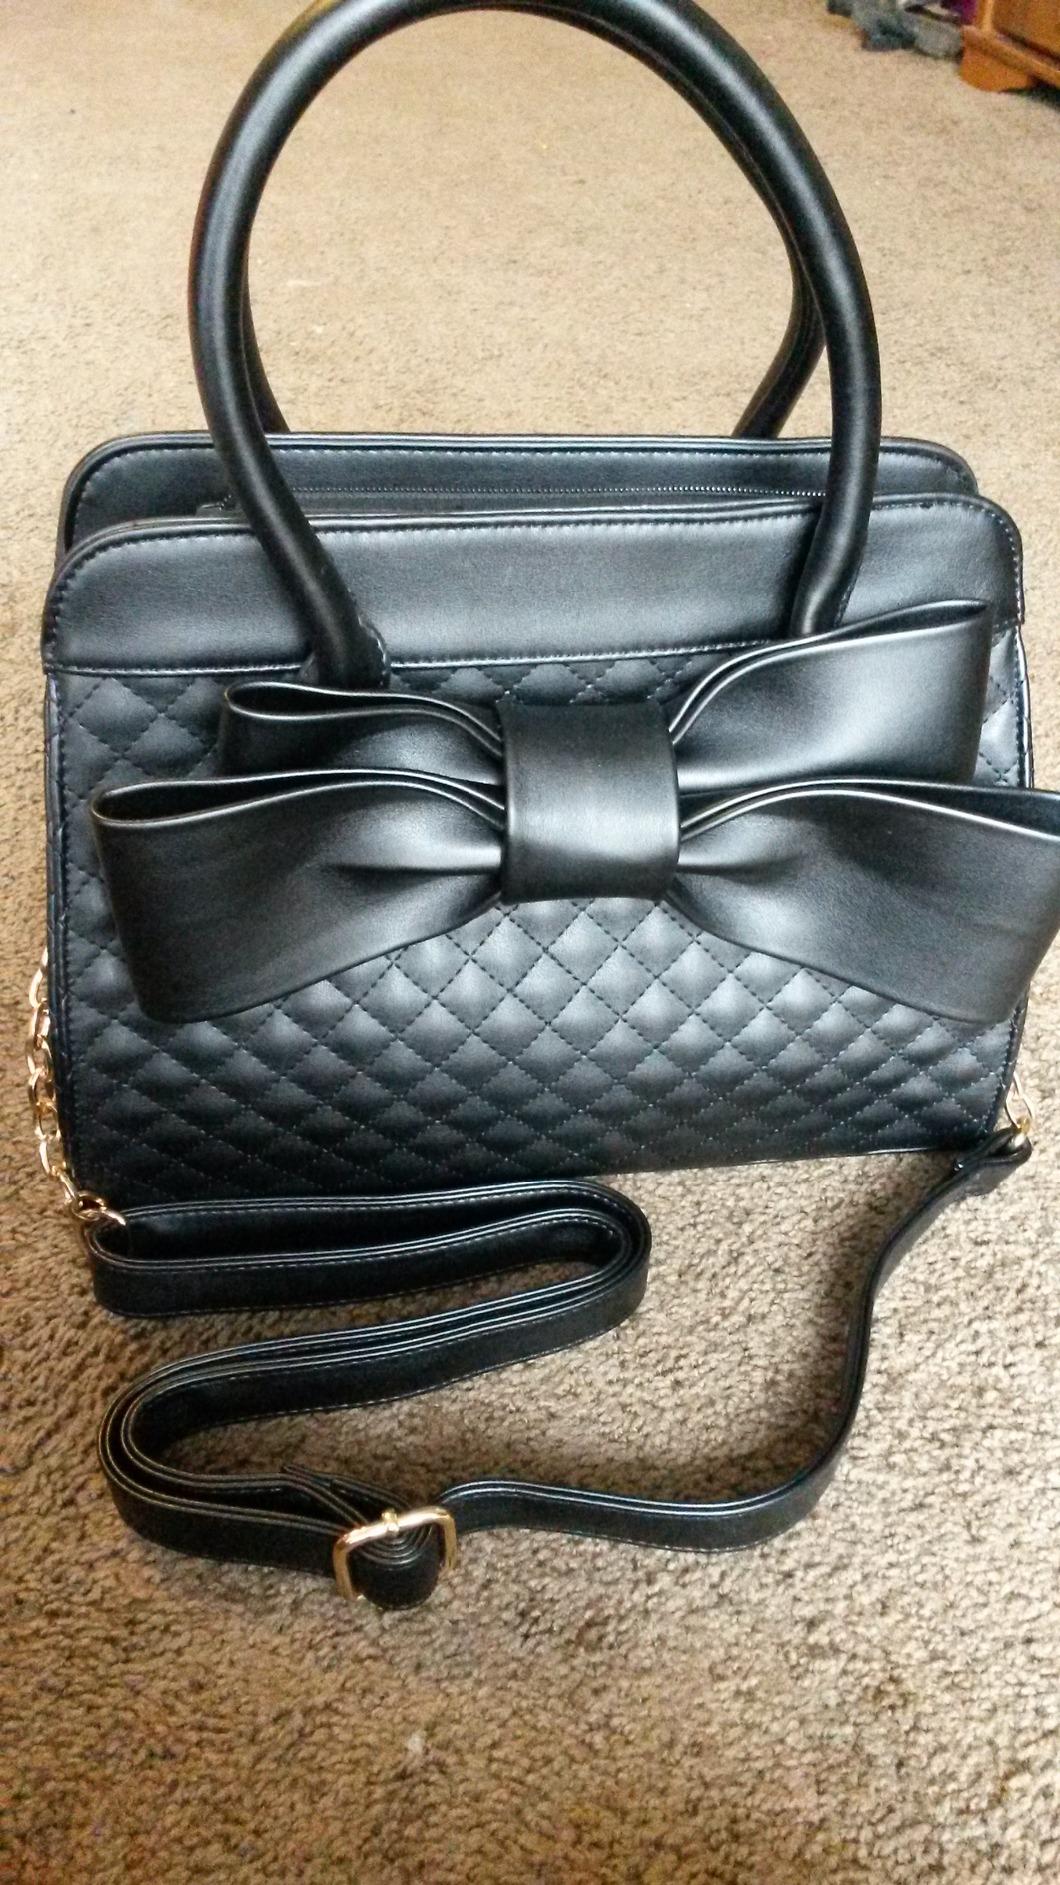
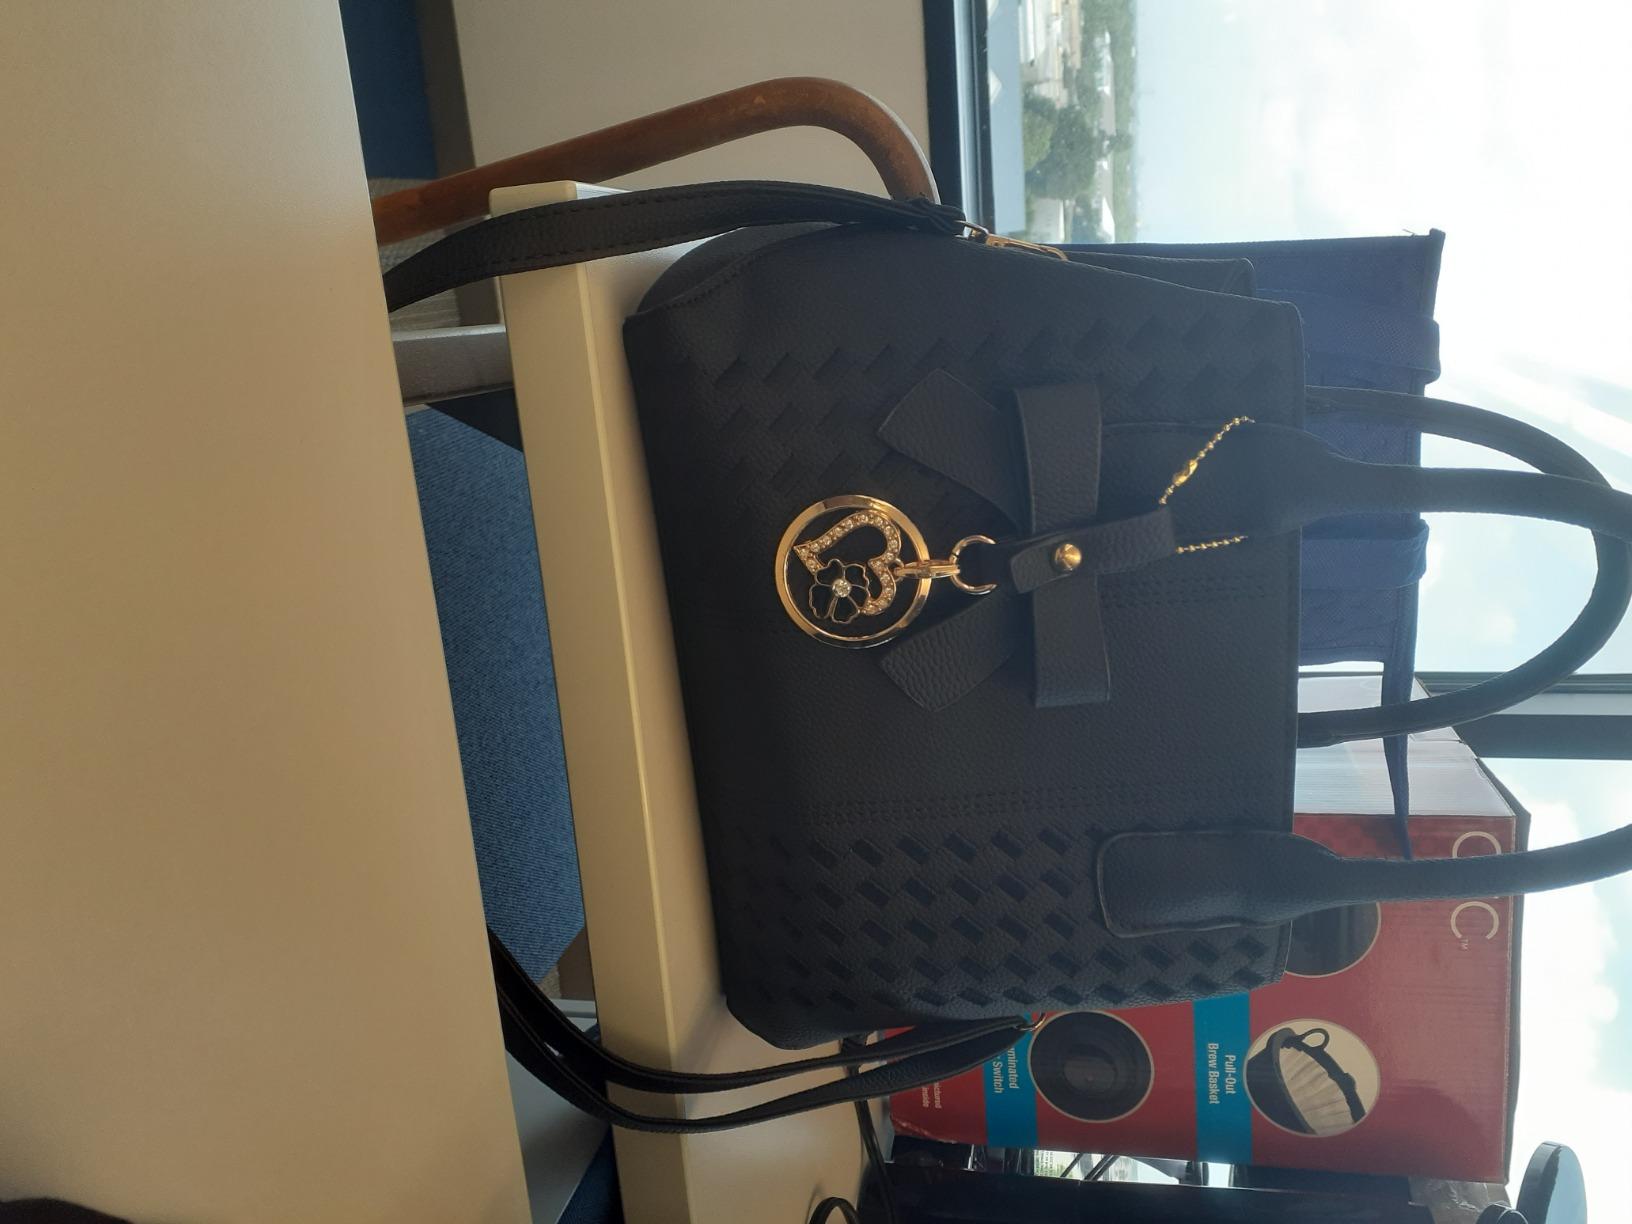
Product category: accessories_handbag
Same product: no